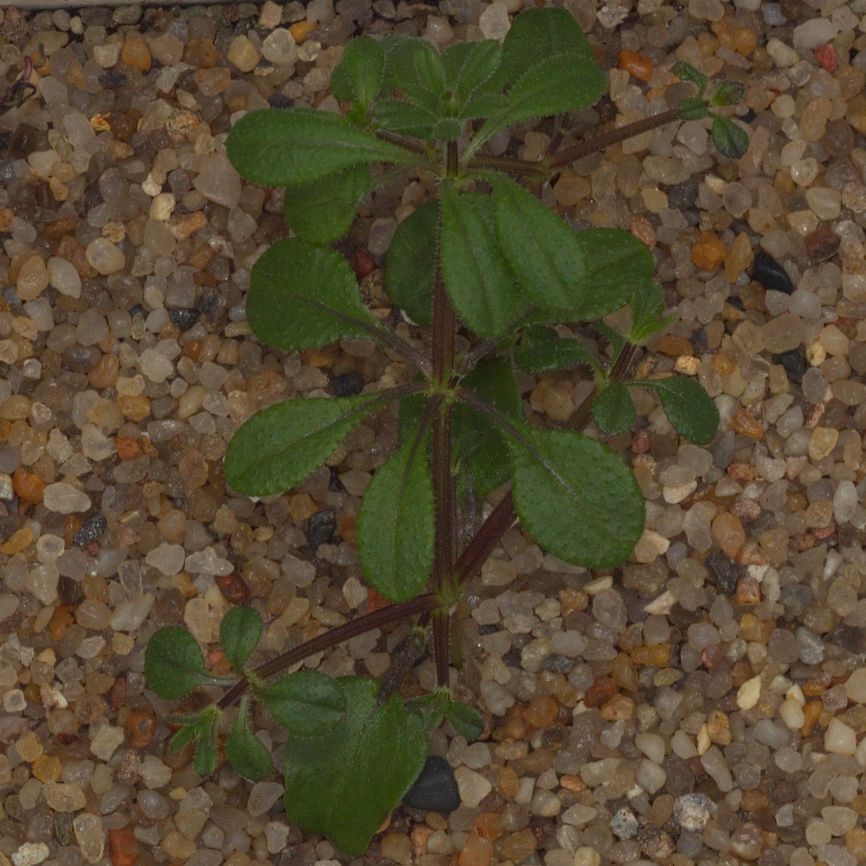
Label: cleavers